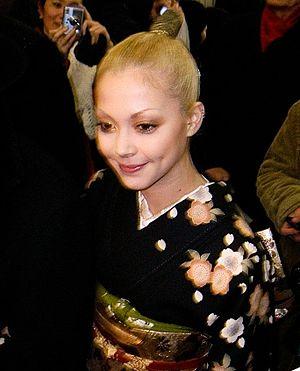
Le mot hāfu est utilisé en japonais pour désigner quelqu'un qui est métis, au sens qu'il a une moitié d'ancêtres japonais et une seconde moitié étrangère. Cette désignation est apparue dans les années 1970 au Japon et est maintenant le terme le plus couramment utilisé et privilégié pour s'auto-désigner. Le mot hāfu vient du mot anglais half signifiant « moitié », indiquant que la personne est pour moitié d'origine étrangère.
Anna Tsuchiya est une chanteuse de J-rock, actrice, réalisatrice, mannequin née le 11 mars 1984 à Tokyo, d'une mère japonaise et d'un père américano-russe.